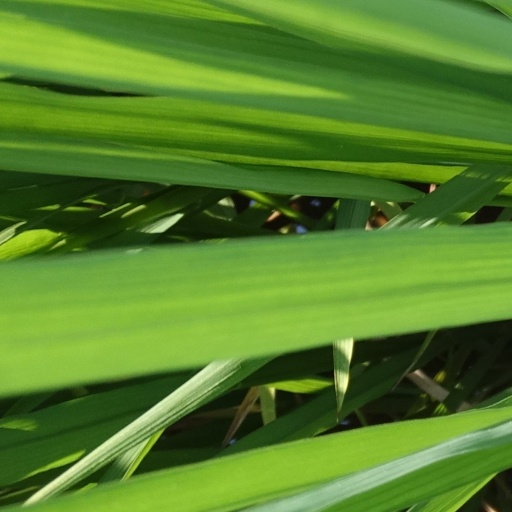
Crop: rice